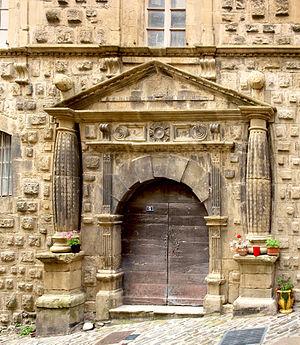
Florac est une ancienne commune française, située dans le département de la Lozère en région Occitanie, devenue, le 1ᵉʳ janvier 2016, une commune déléguée de la commune nouvelle de Florac-Trois-Rivières en fusionnant avec La Salle-Prunet. Elle est également le siège du parc national des Cévennes.